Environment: real
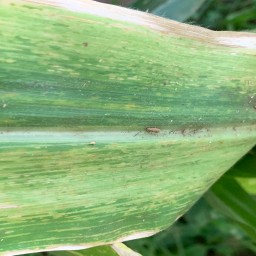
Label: lethal_necrosis